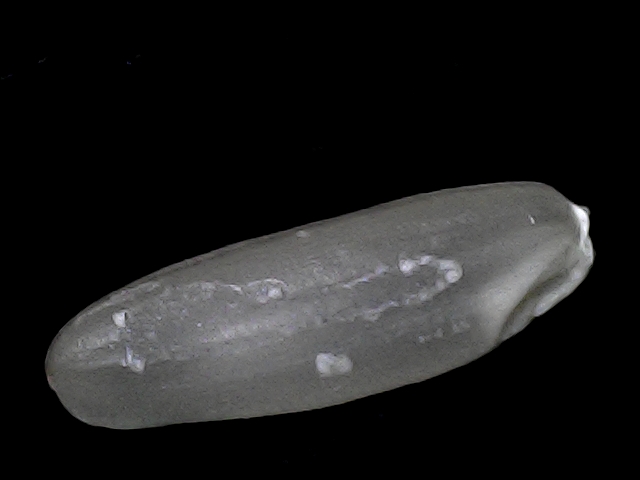
Rice variety: BD30